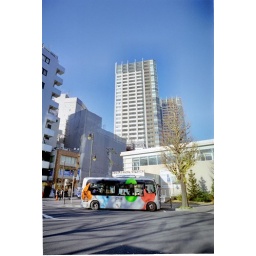
Mini bus under the blue sky. Leica IIIf + Color-Skopar 21/4 + FUJICOLOR 100